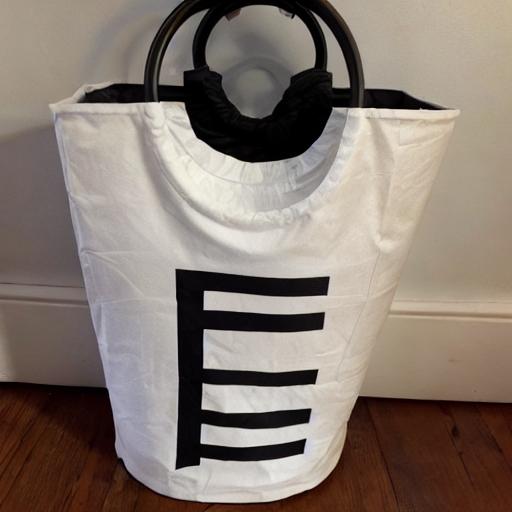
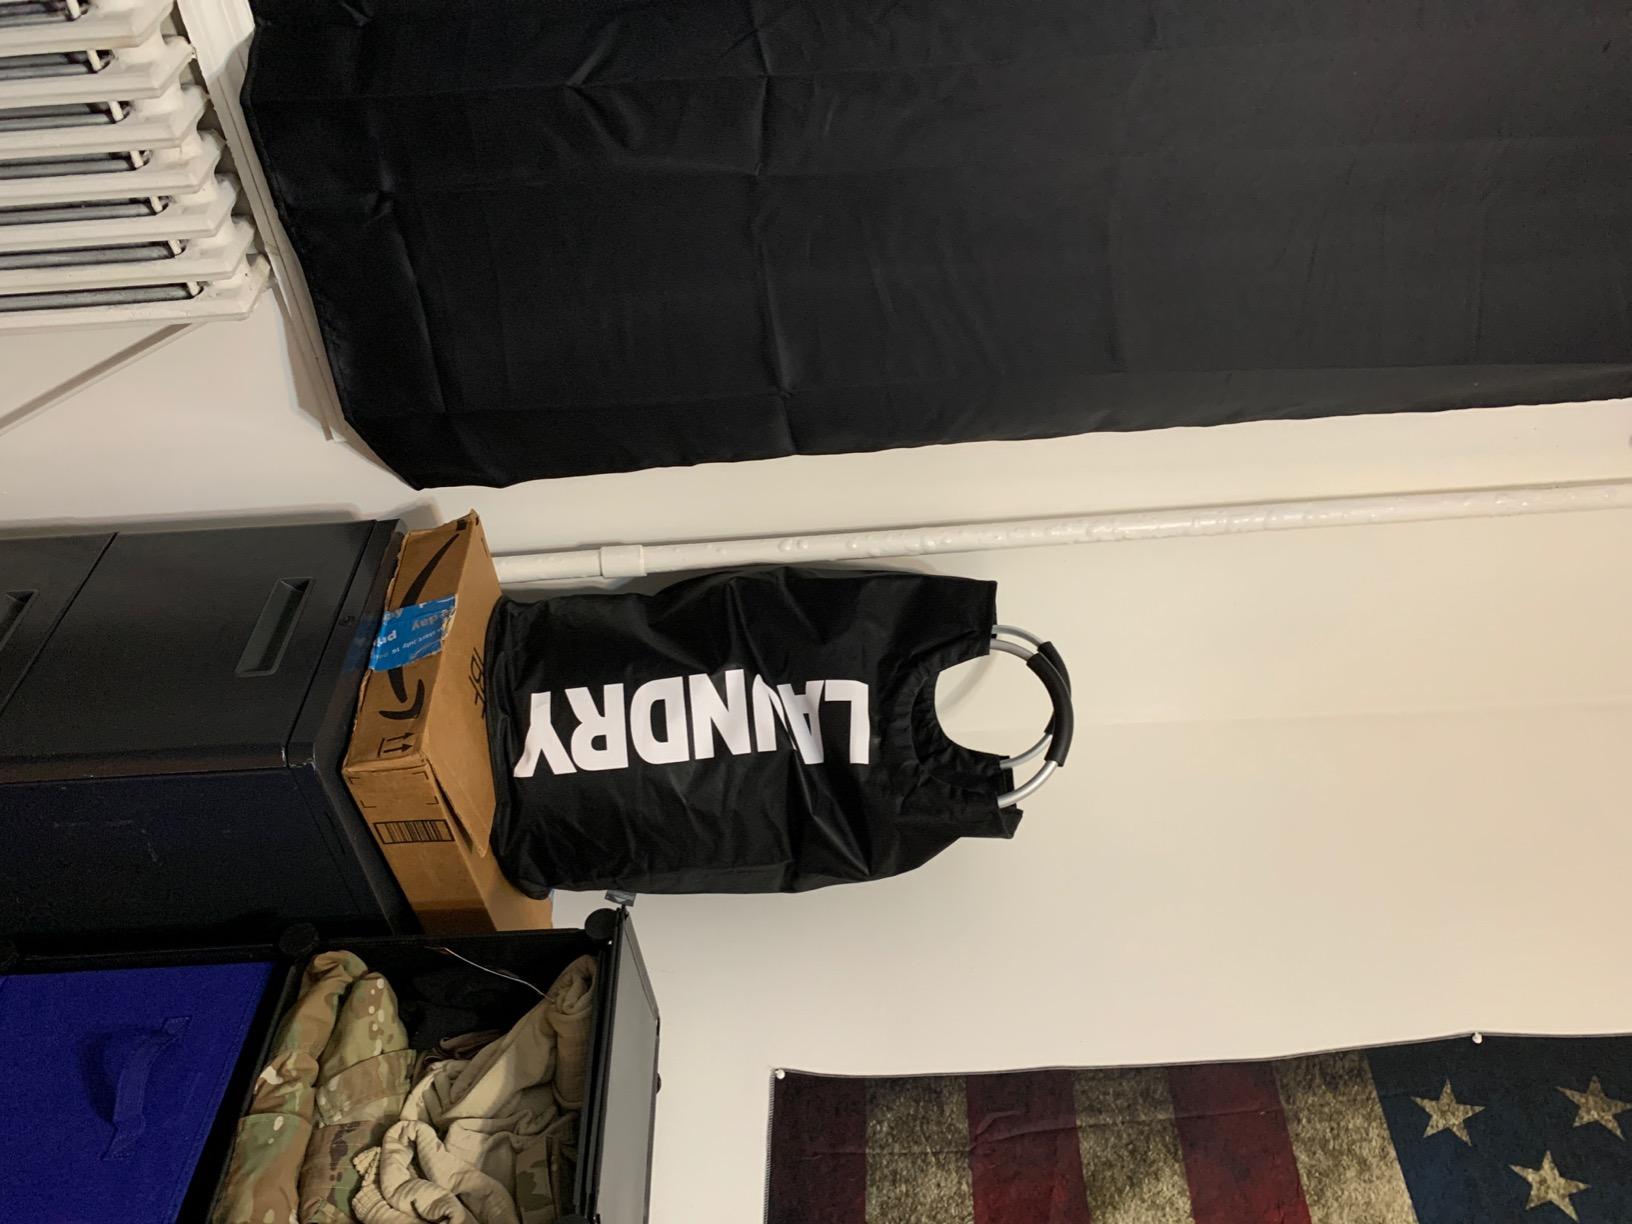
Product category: items_hamper
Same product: no